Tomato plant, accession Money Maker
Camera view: vertical (180 deg); turntable rotation: 90 degrees
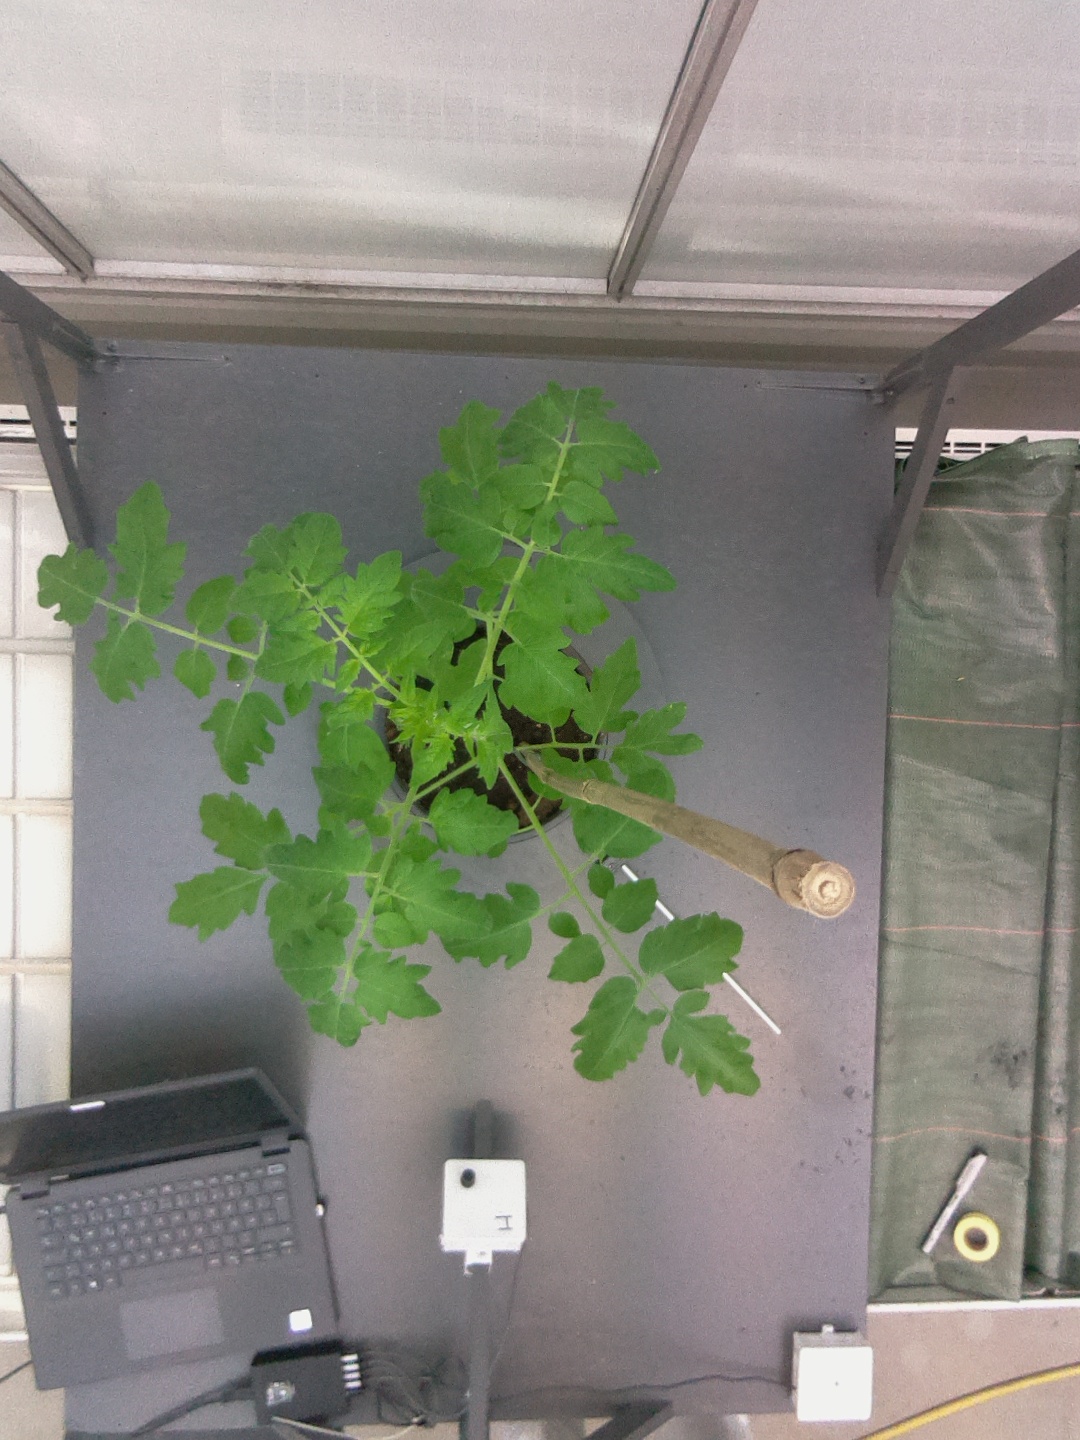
BBCH growth stage 15: 10 of true leaves visible